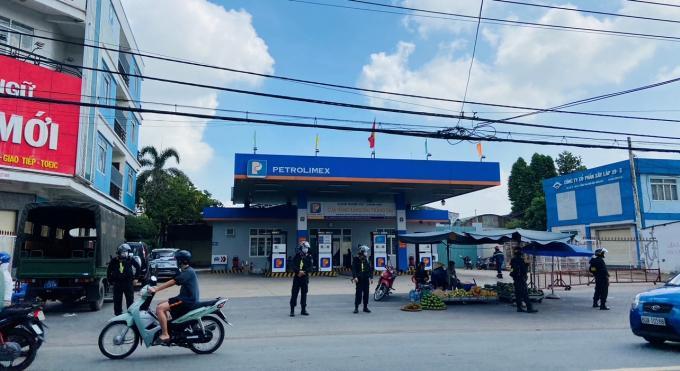
đây là khung cảnh xuất hiện ở mặt trước của một trạm xăng